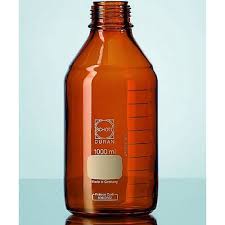
Label: glass